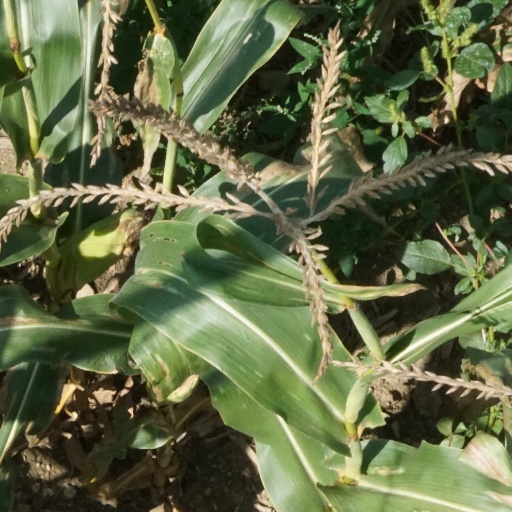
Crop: maize; corn